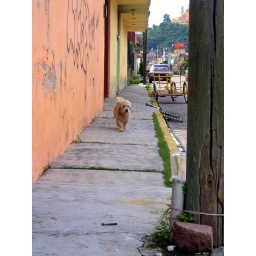
A stray dog wandering along a sidewalk somewhere in Cholula.